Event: Nepal Earthquake
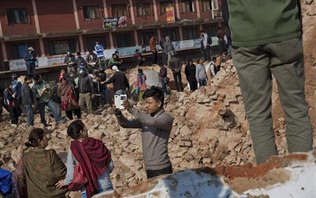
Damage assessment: damage